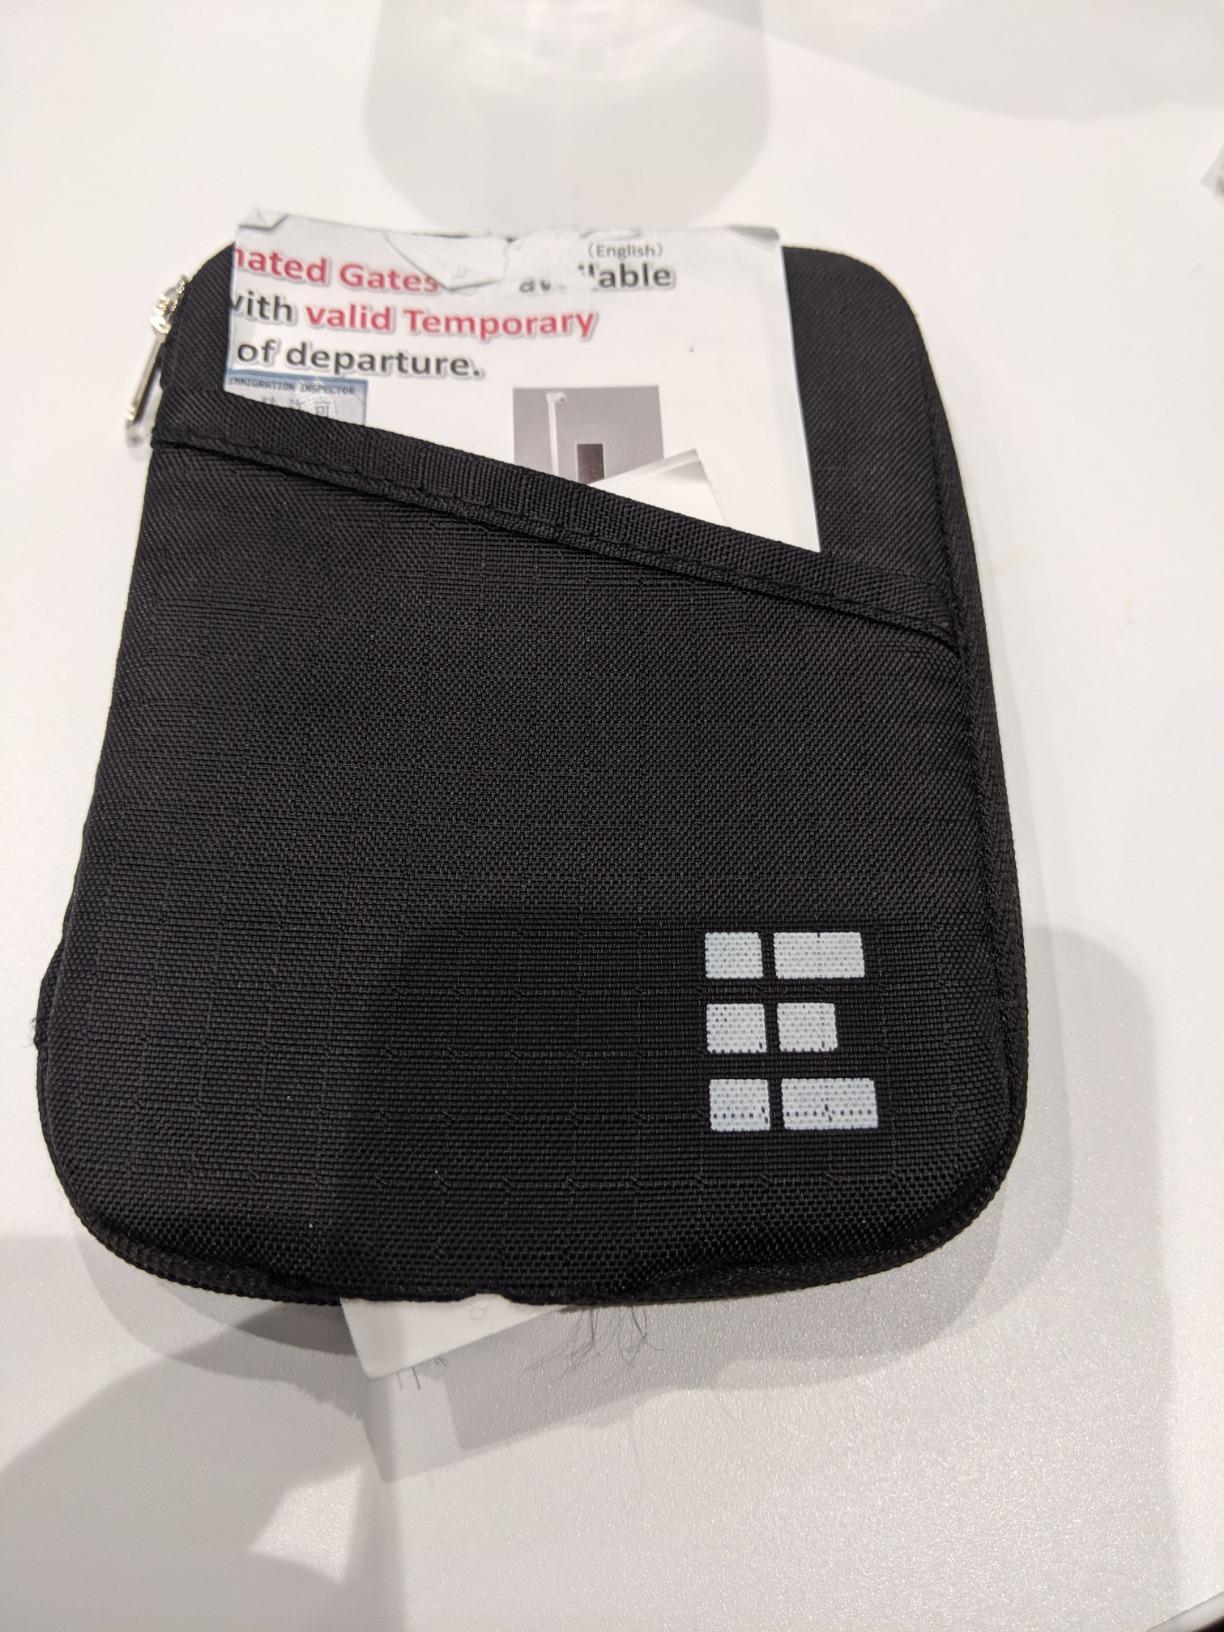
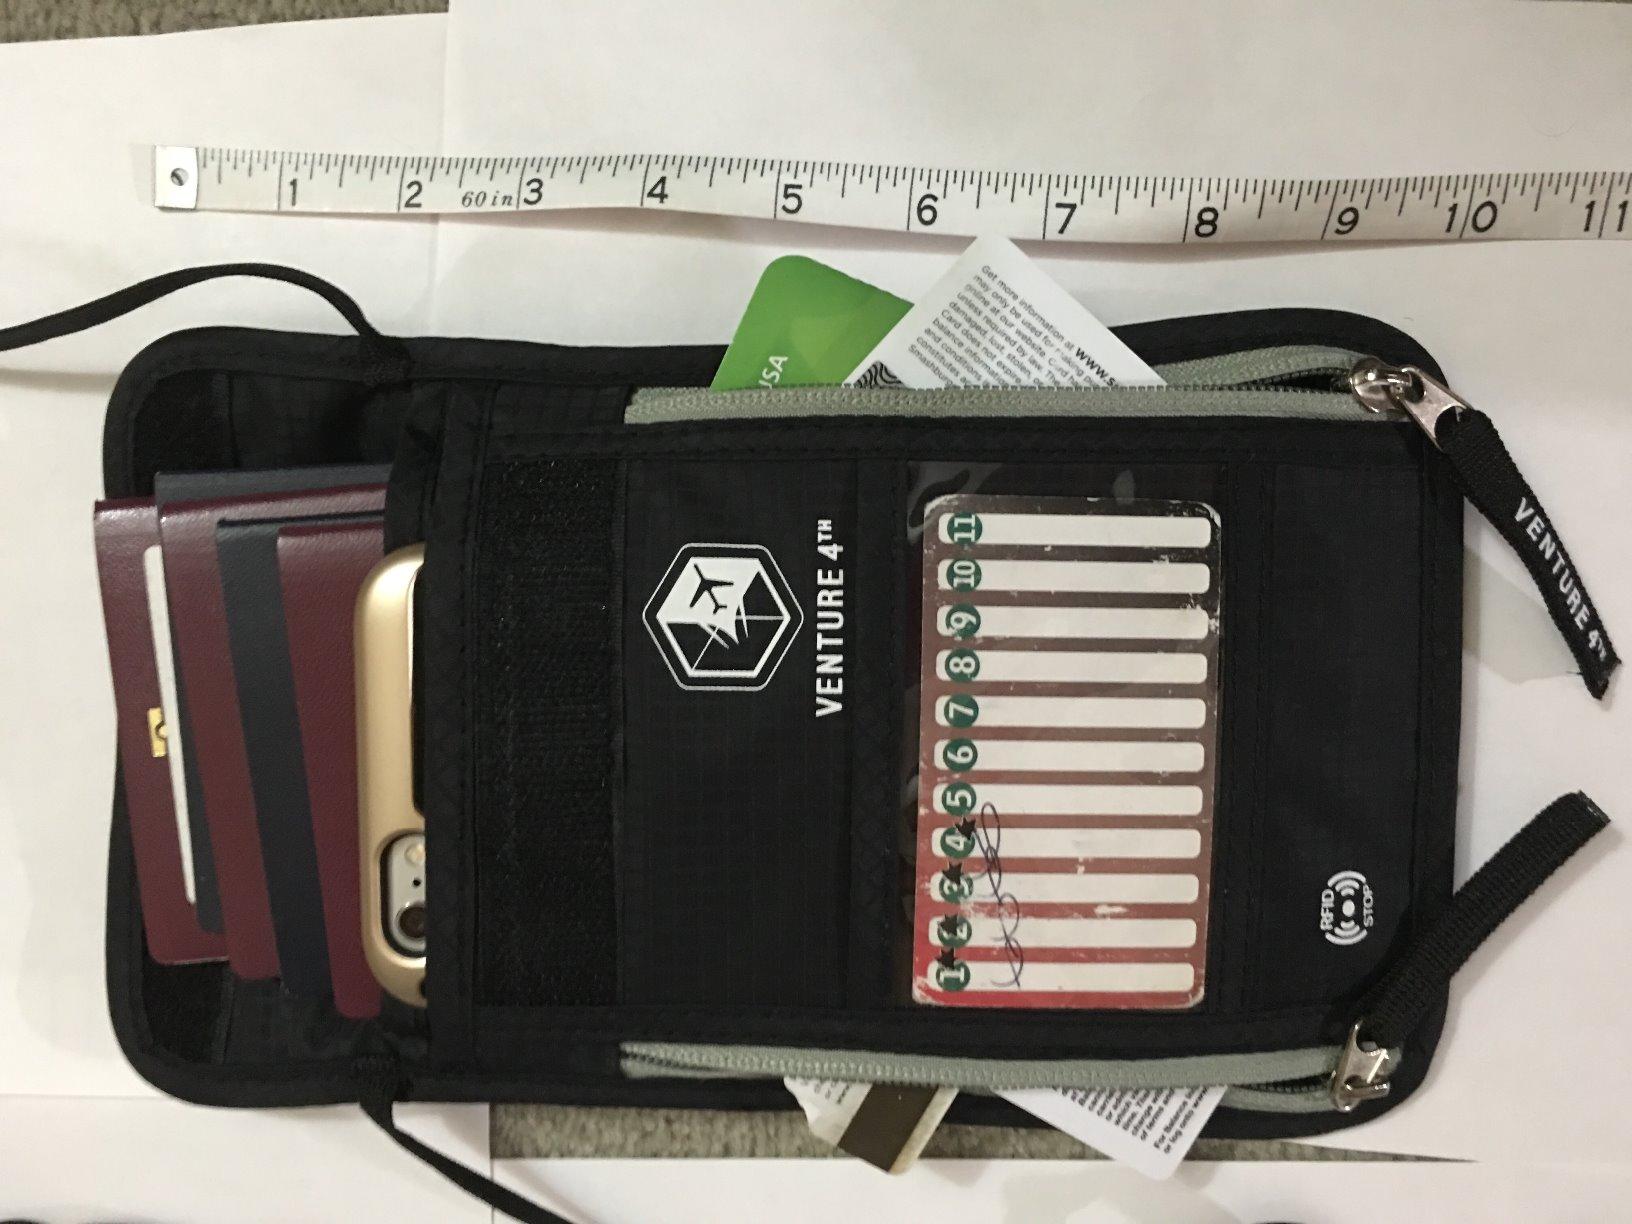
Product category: accessories_wallet
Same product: no